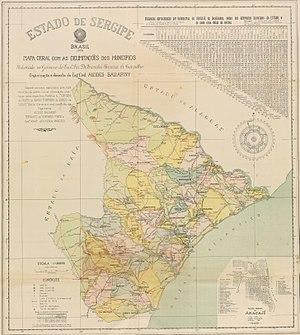
Les Archives Nationales du Brésil sont les institutions brésiliennes responsables de la gestion, de la conservation et de la diffusion des documents du gouvernement fédéral. Subordonné au Ministère de la Justice.